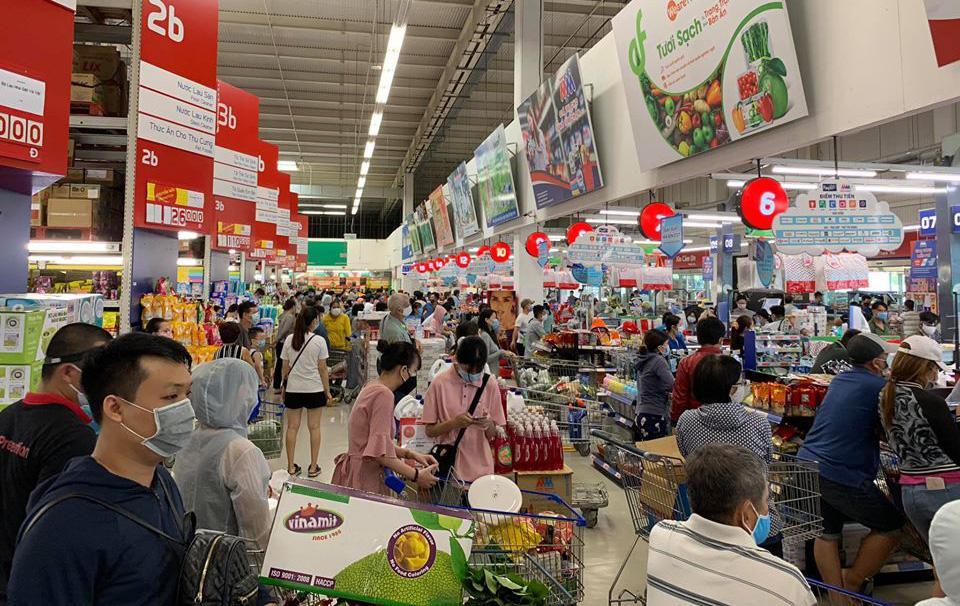
có nhiều người đang đứng chờ thanh toán ở trong siêu thị